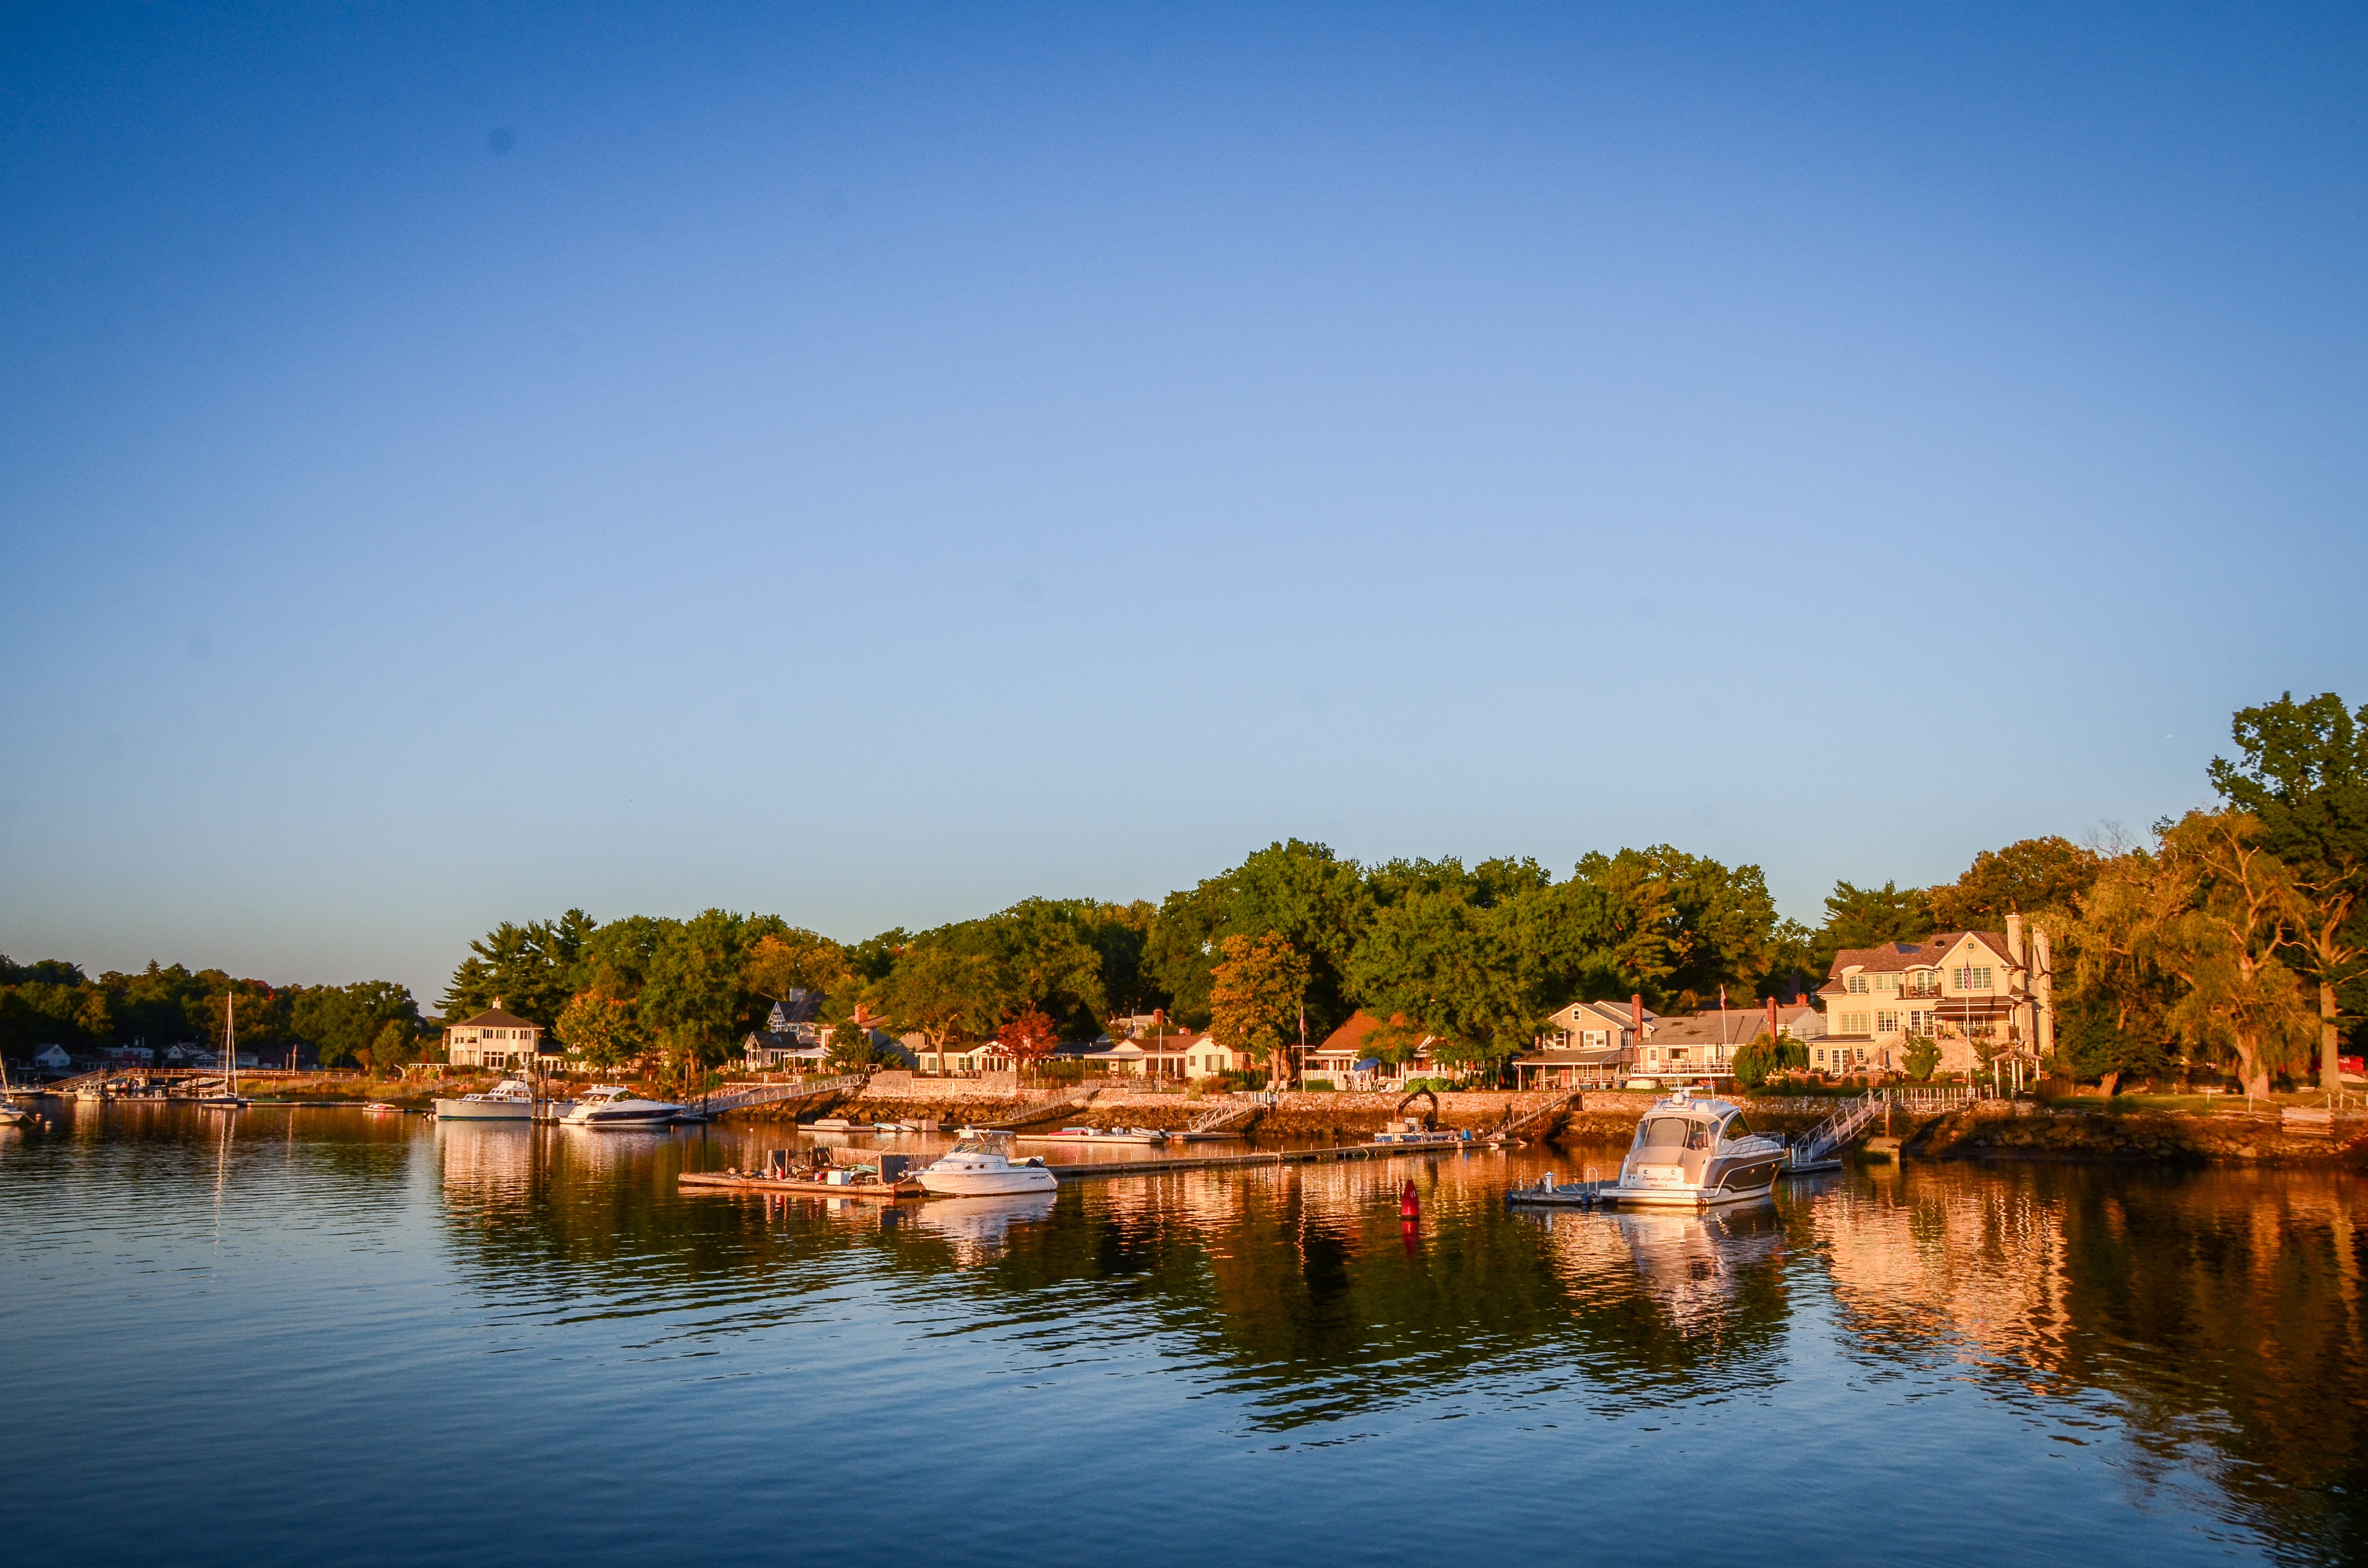
beach, landscape, sea, tree, water, nature, sky, morning, shore, lake, home, river, vacation, dusk, evening, reflection, bay, residential, waterfront, waterway, body of water, wealthy, beach front, upscale, waterfront homes